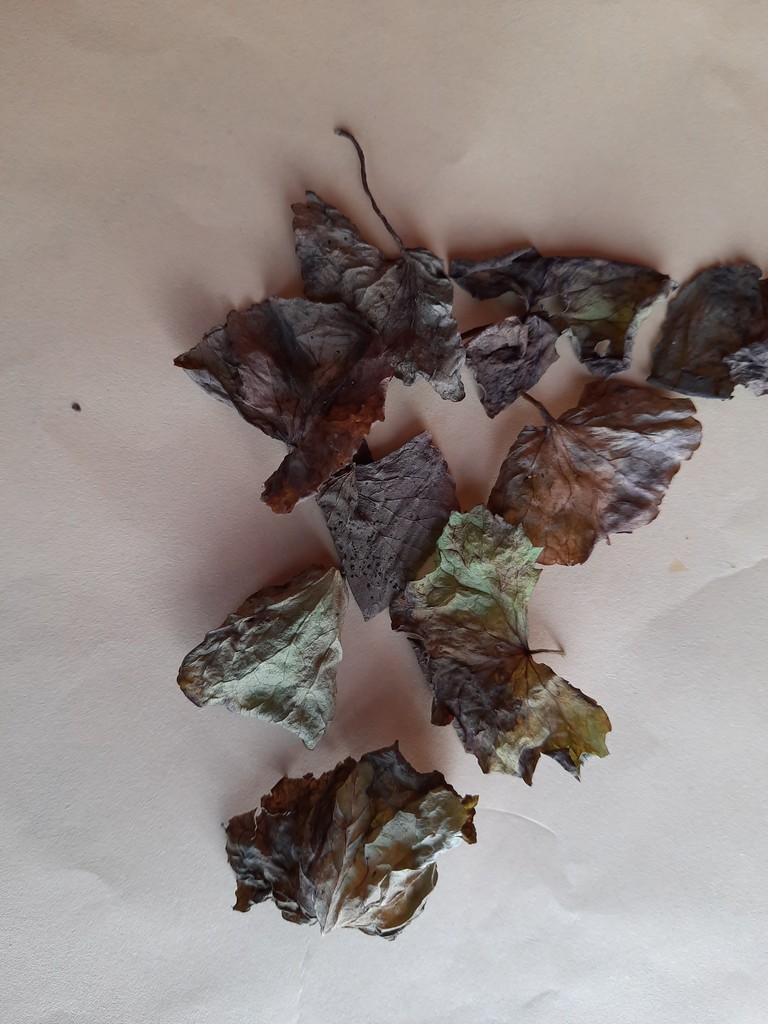
Label: Dried